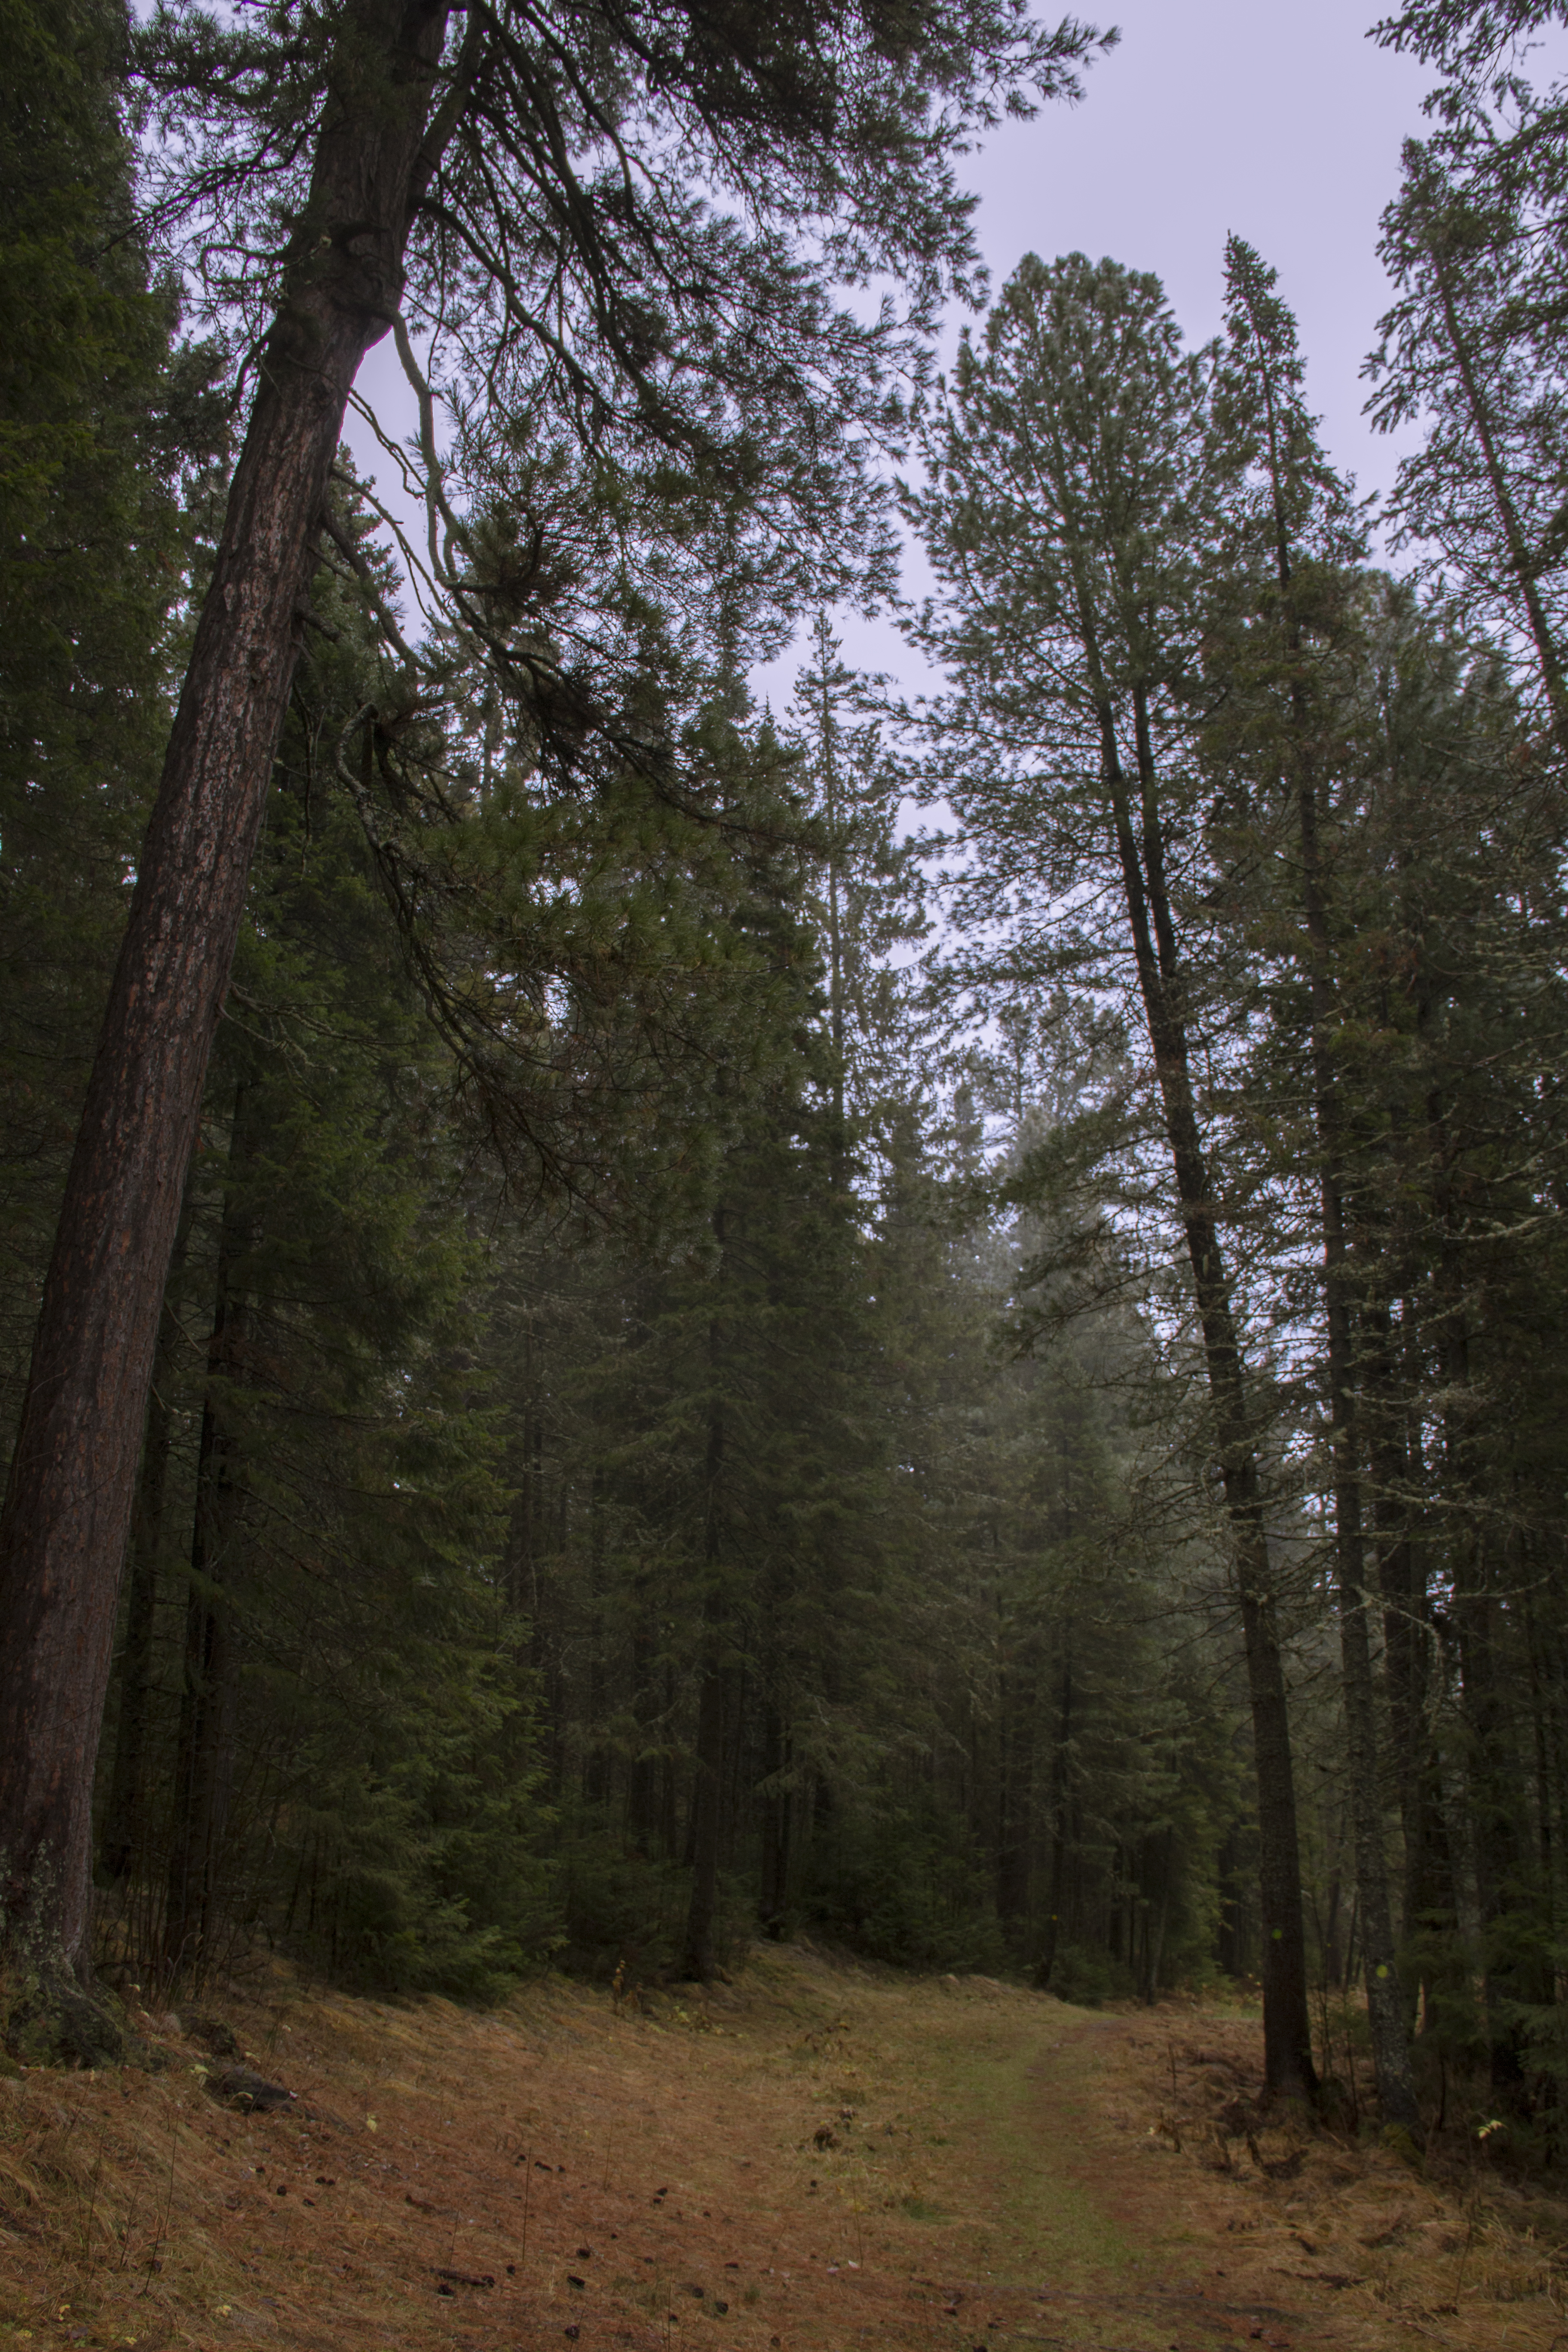
forest, dusk, autumn, fog, taiga, tree, natural environment, woodland, nature, tropical and subtropical coniferous forests, spruce fir forest, old growth forest, Northern hardwood forest, biome, atmospheric phenomenon, woody plant, nature reserve, natural landscape, grove, temperate coniferous forest, plant, temperate broadleaf and mixed forest, wilderness, path, valdivian temperate rain forest, trail, trunk, deciduous, wood, pine family, national park, larch, jungle, state park